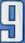
Number: 9